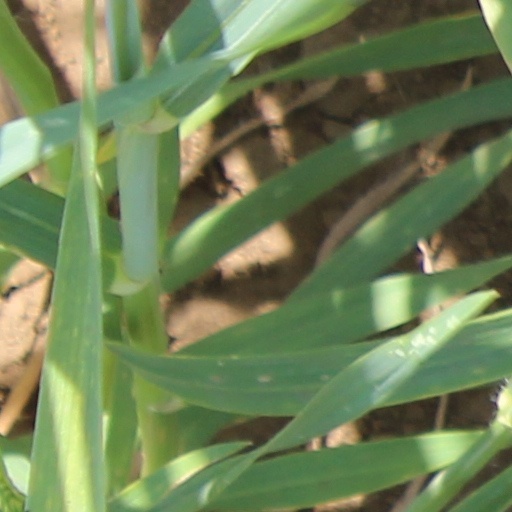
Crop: wheat